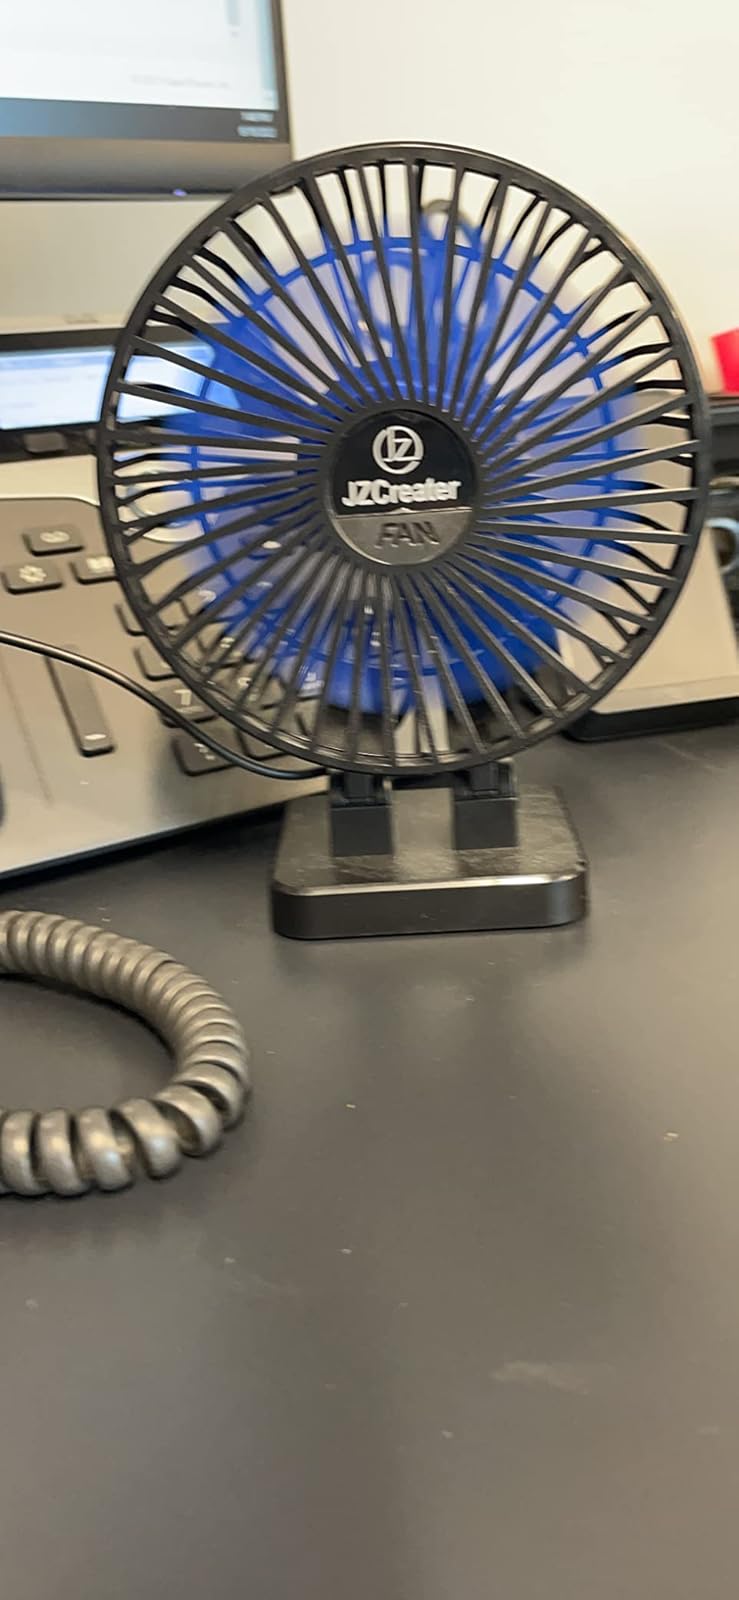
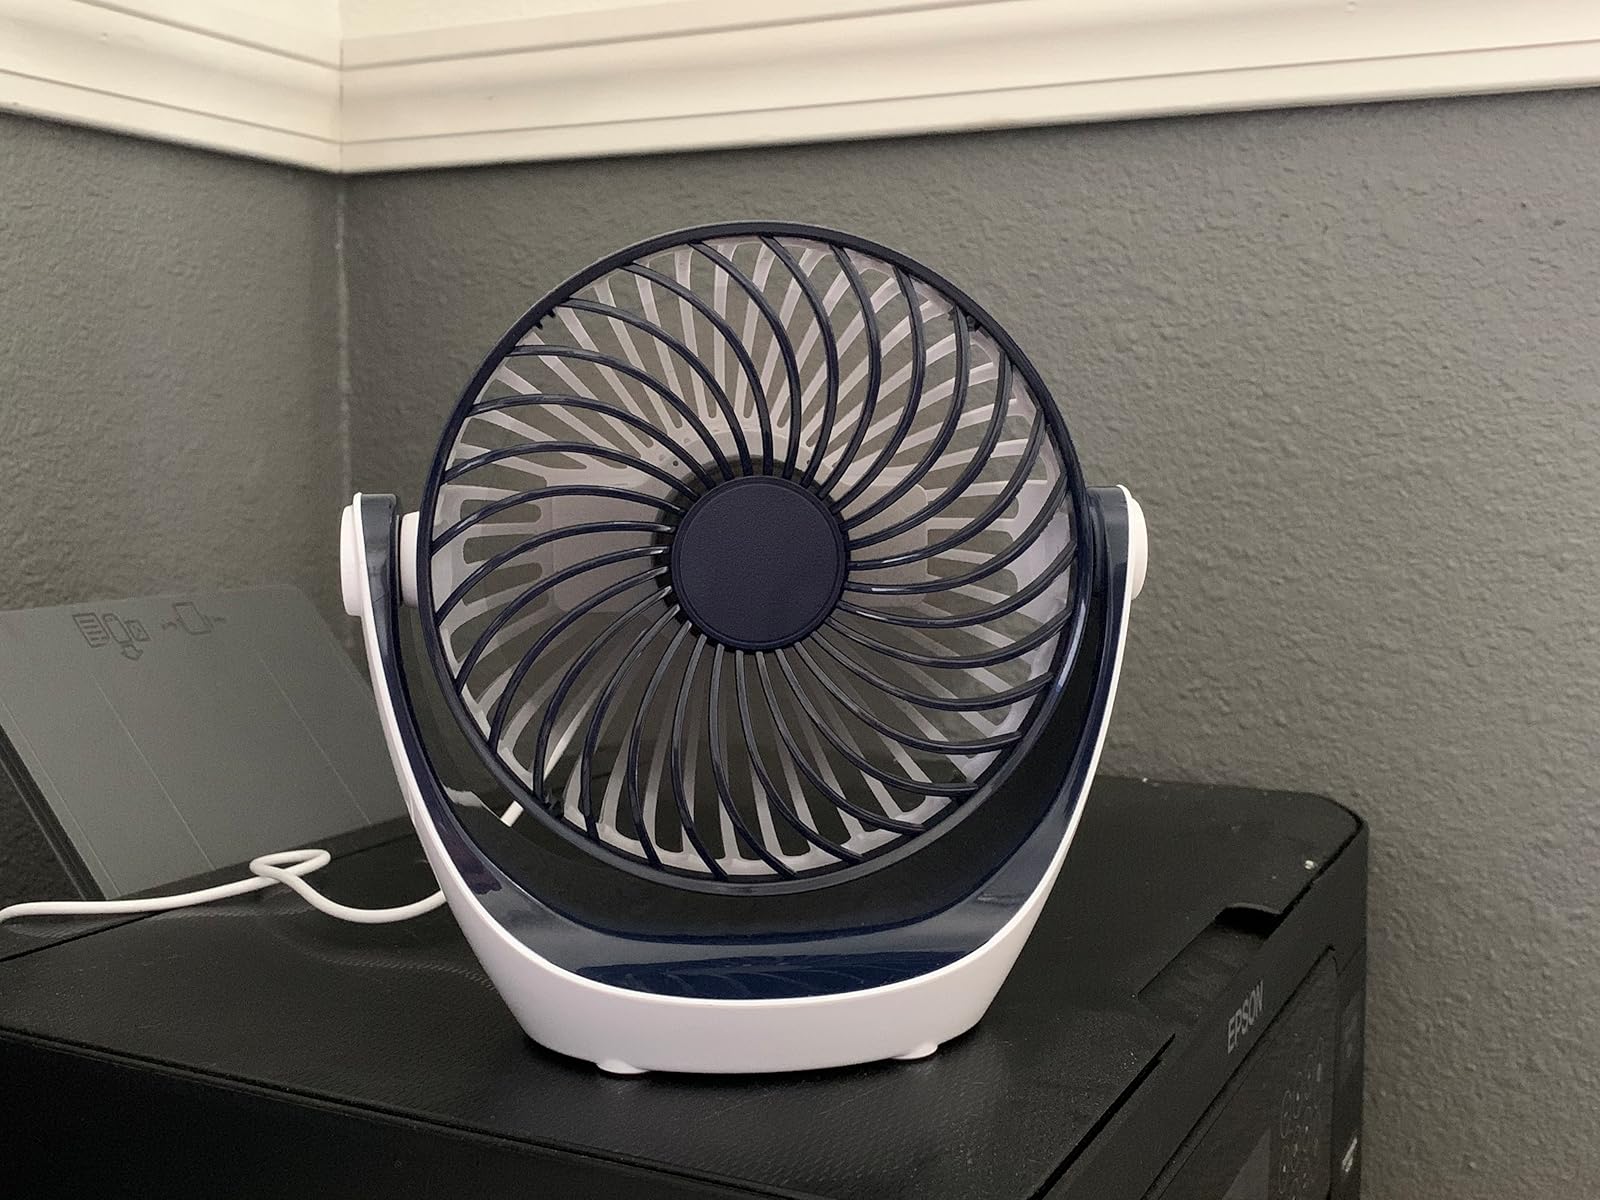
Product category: fan
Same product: no